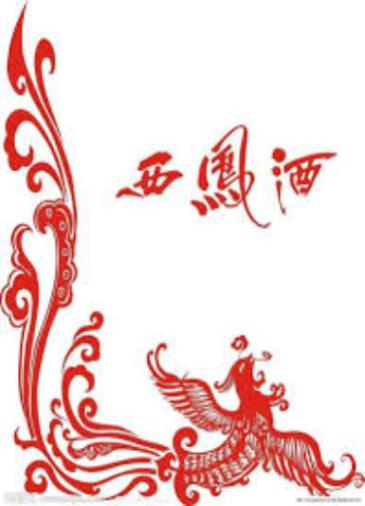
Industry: Food